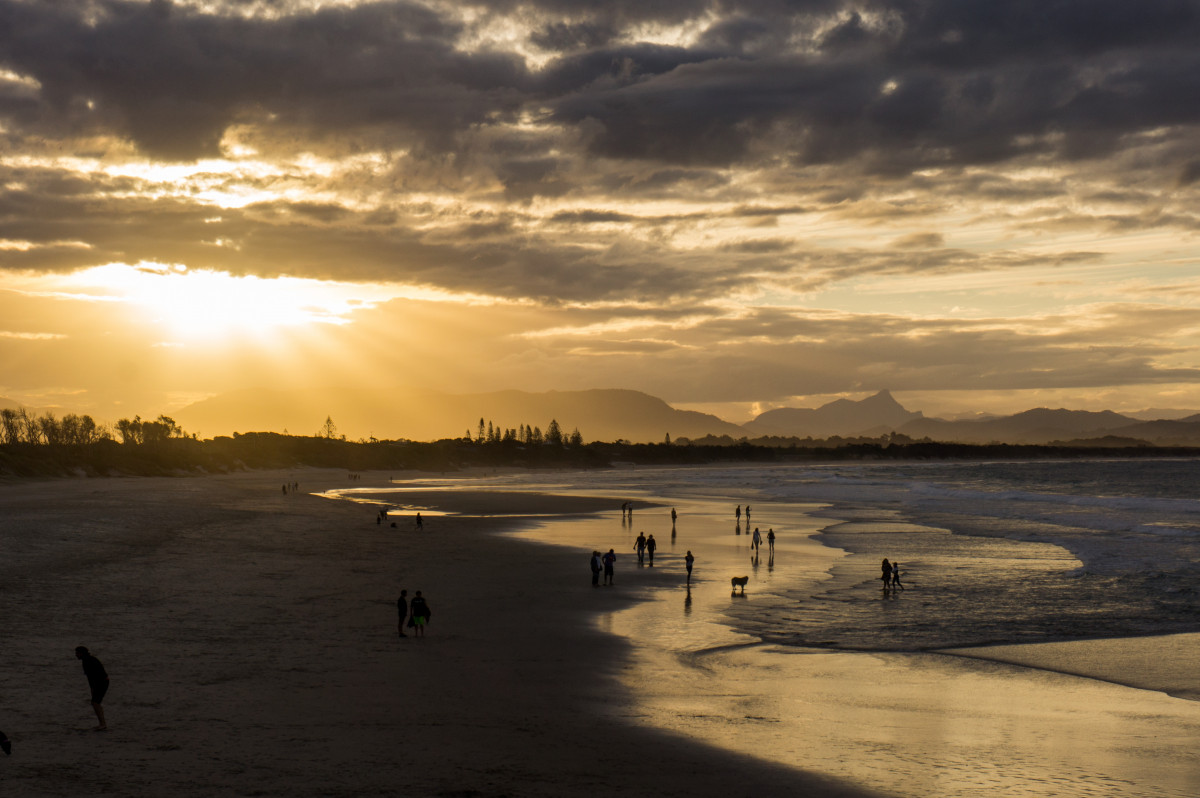
Tags: sea, coast, sand, ocean, horizon, cloud, people, sky, sun, sunrise, sunset, sunlight, morning, shore, wave, lake, dawn, coastline, dusk, evening, reflection, bay